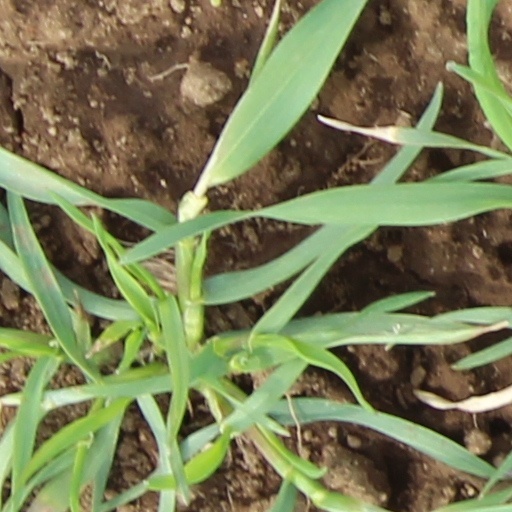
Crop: wheat